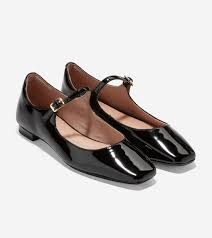
Label: Ballet Flat